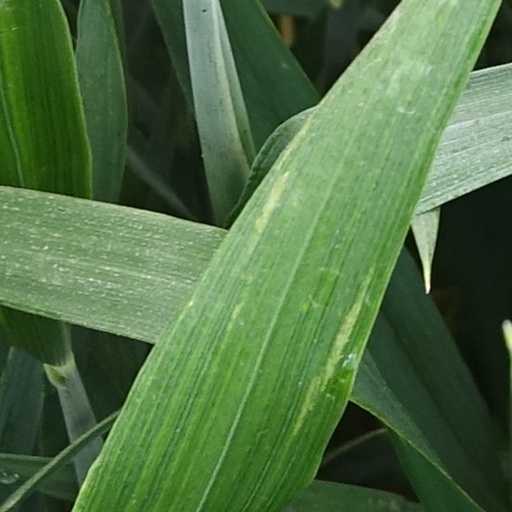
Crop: wheat